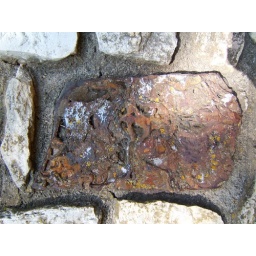
Odd rock in a rock wall at the Old Mill Museum by the Smoky Hill River.